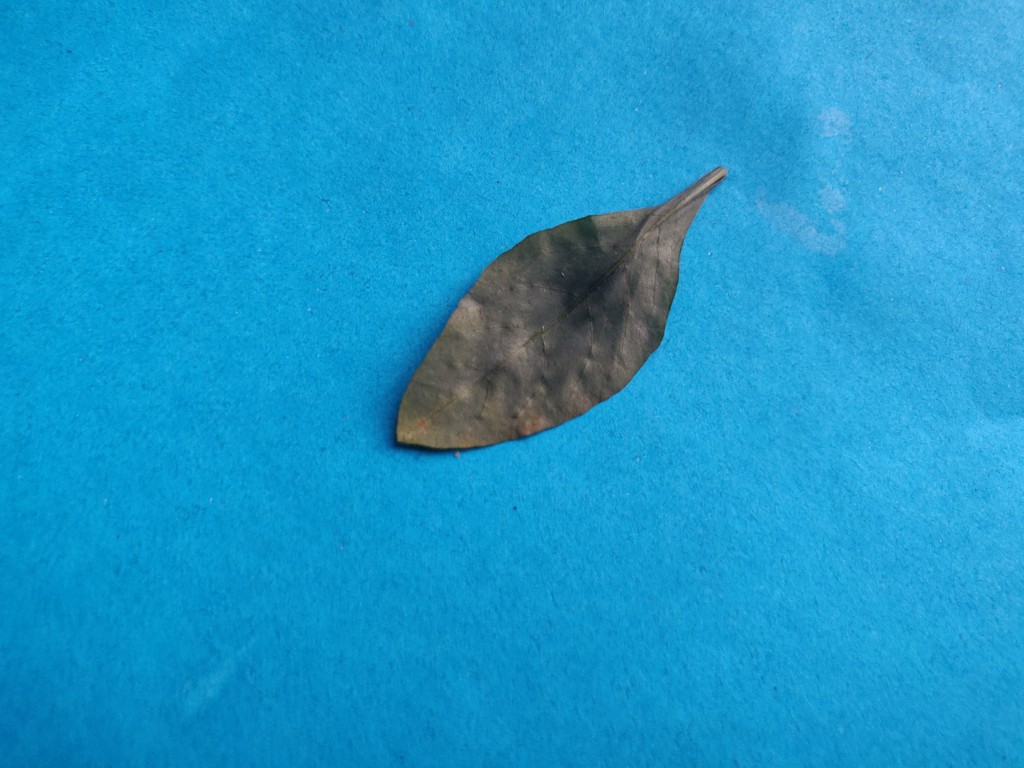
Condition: Unhealthy
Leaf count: single
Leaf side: back